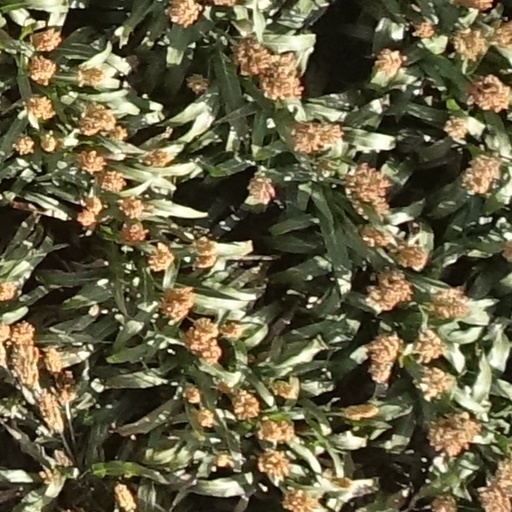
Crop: sorghum